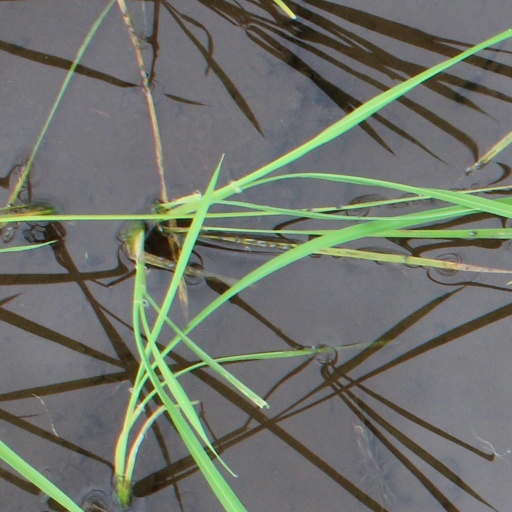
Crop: rice